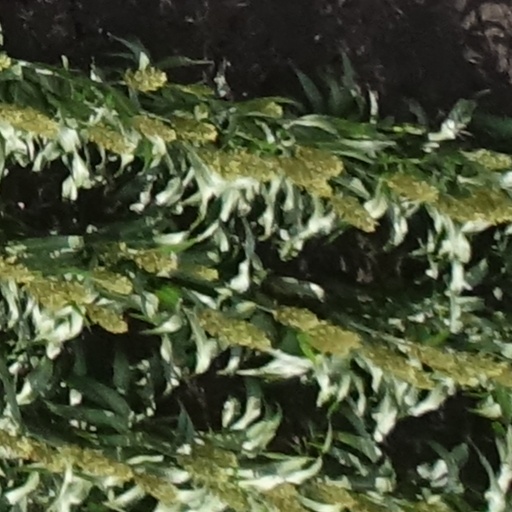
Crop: sorghum